Ernest J. Kump

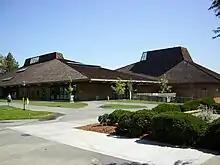
Campus Center at Foothill College, Los Altos Hills, CA.

Kump was part of the Master Planning Committee at the University of California, Santa Cruz, starting in 1961 with Theodore Bernardi, Robert Anshen, John Carl Warnecke and Thomas Church. He became the supervising architect for the UCSC in 1963, and also the architect for Crown College and for the Central Services Building.